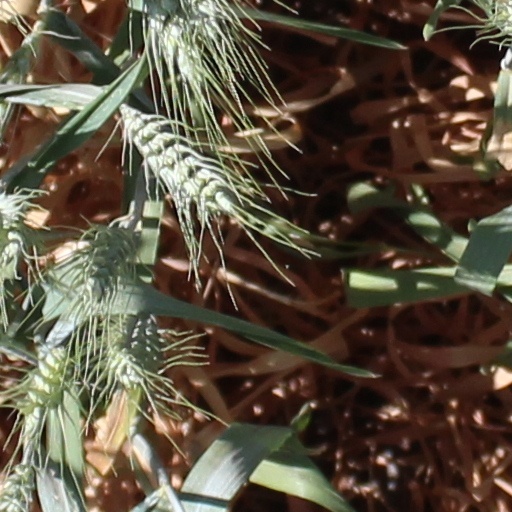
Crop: wheat